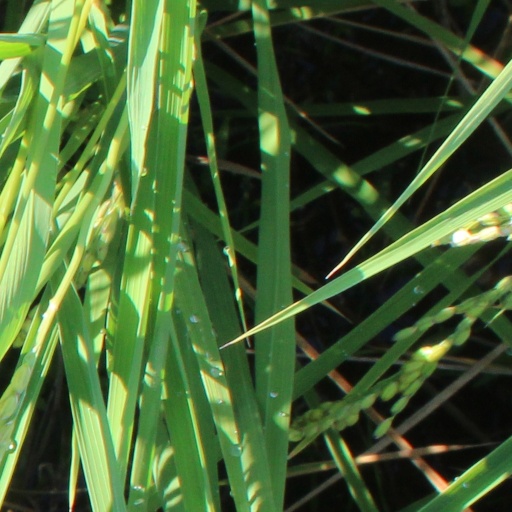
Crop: rice